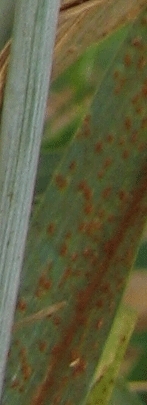
Label: Wheat___Brown_Rust